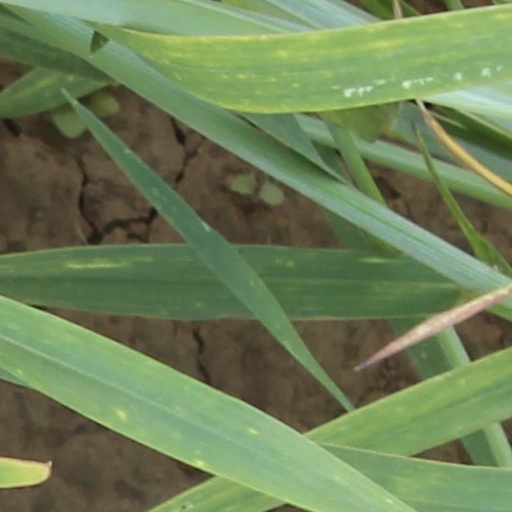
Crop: wheat